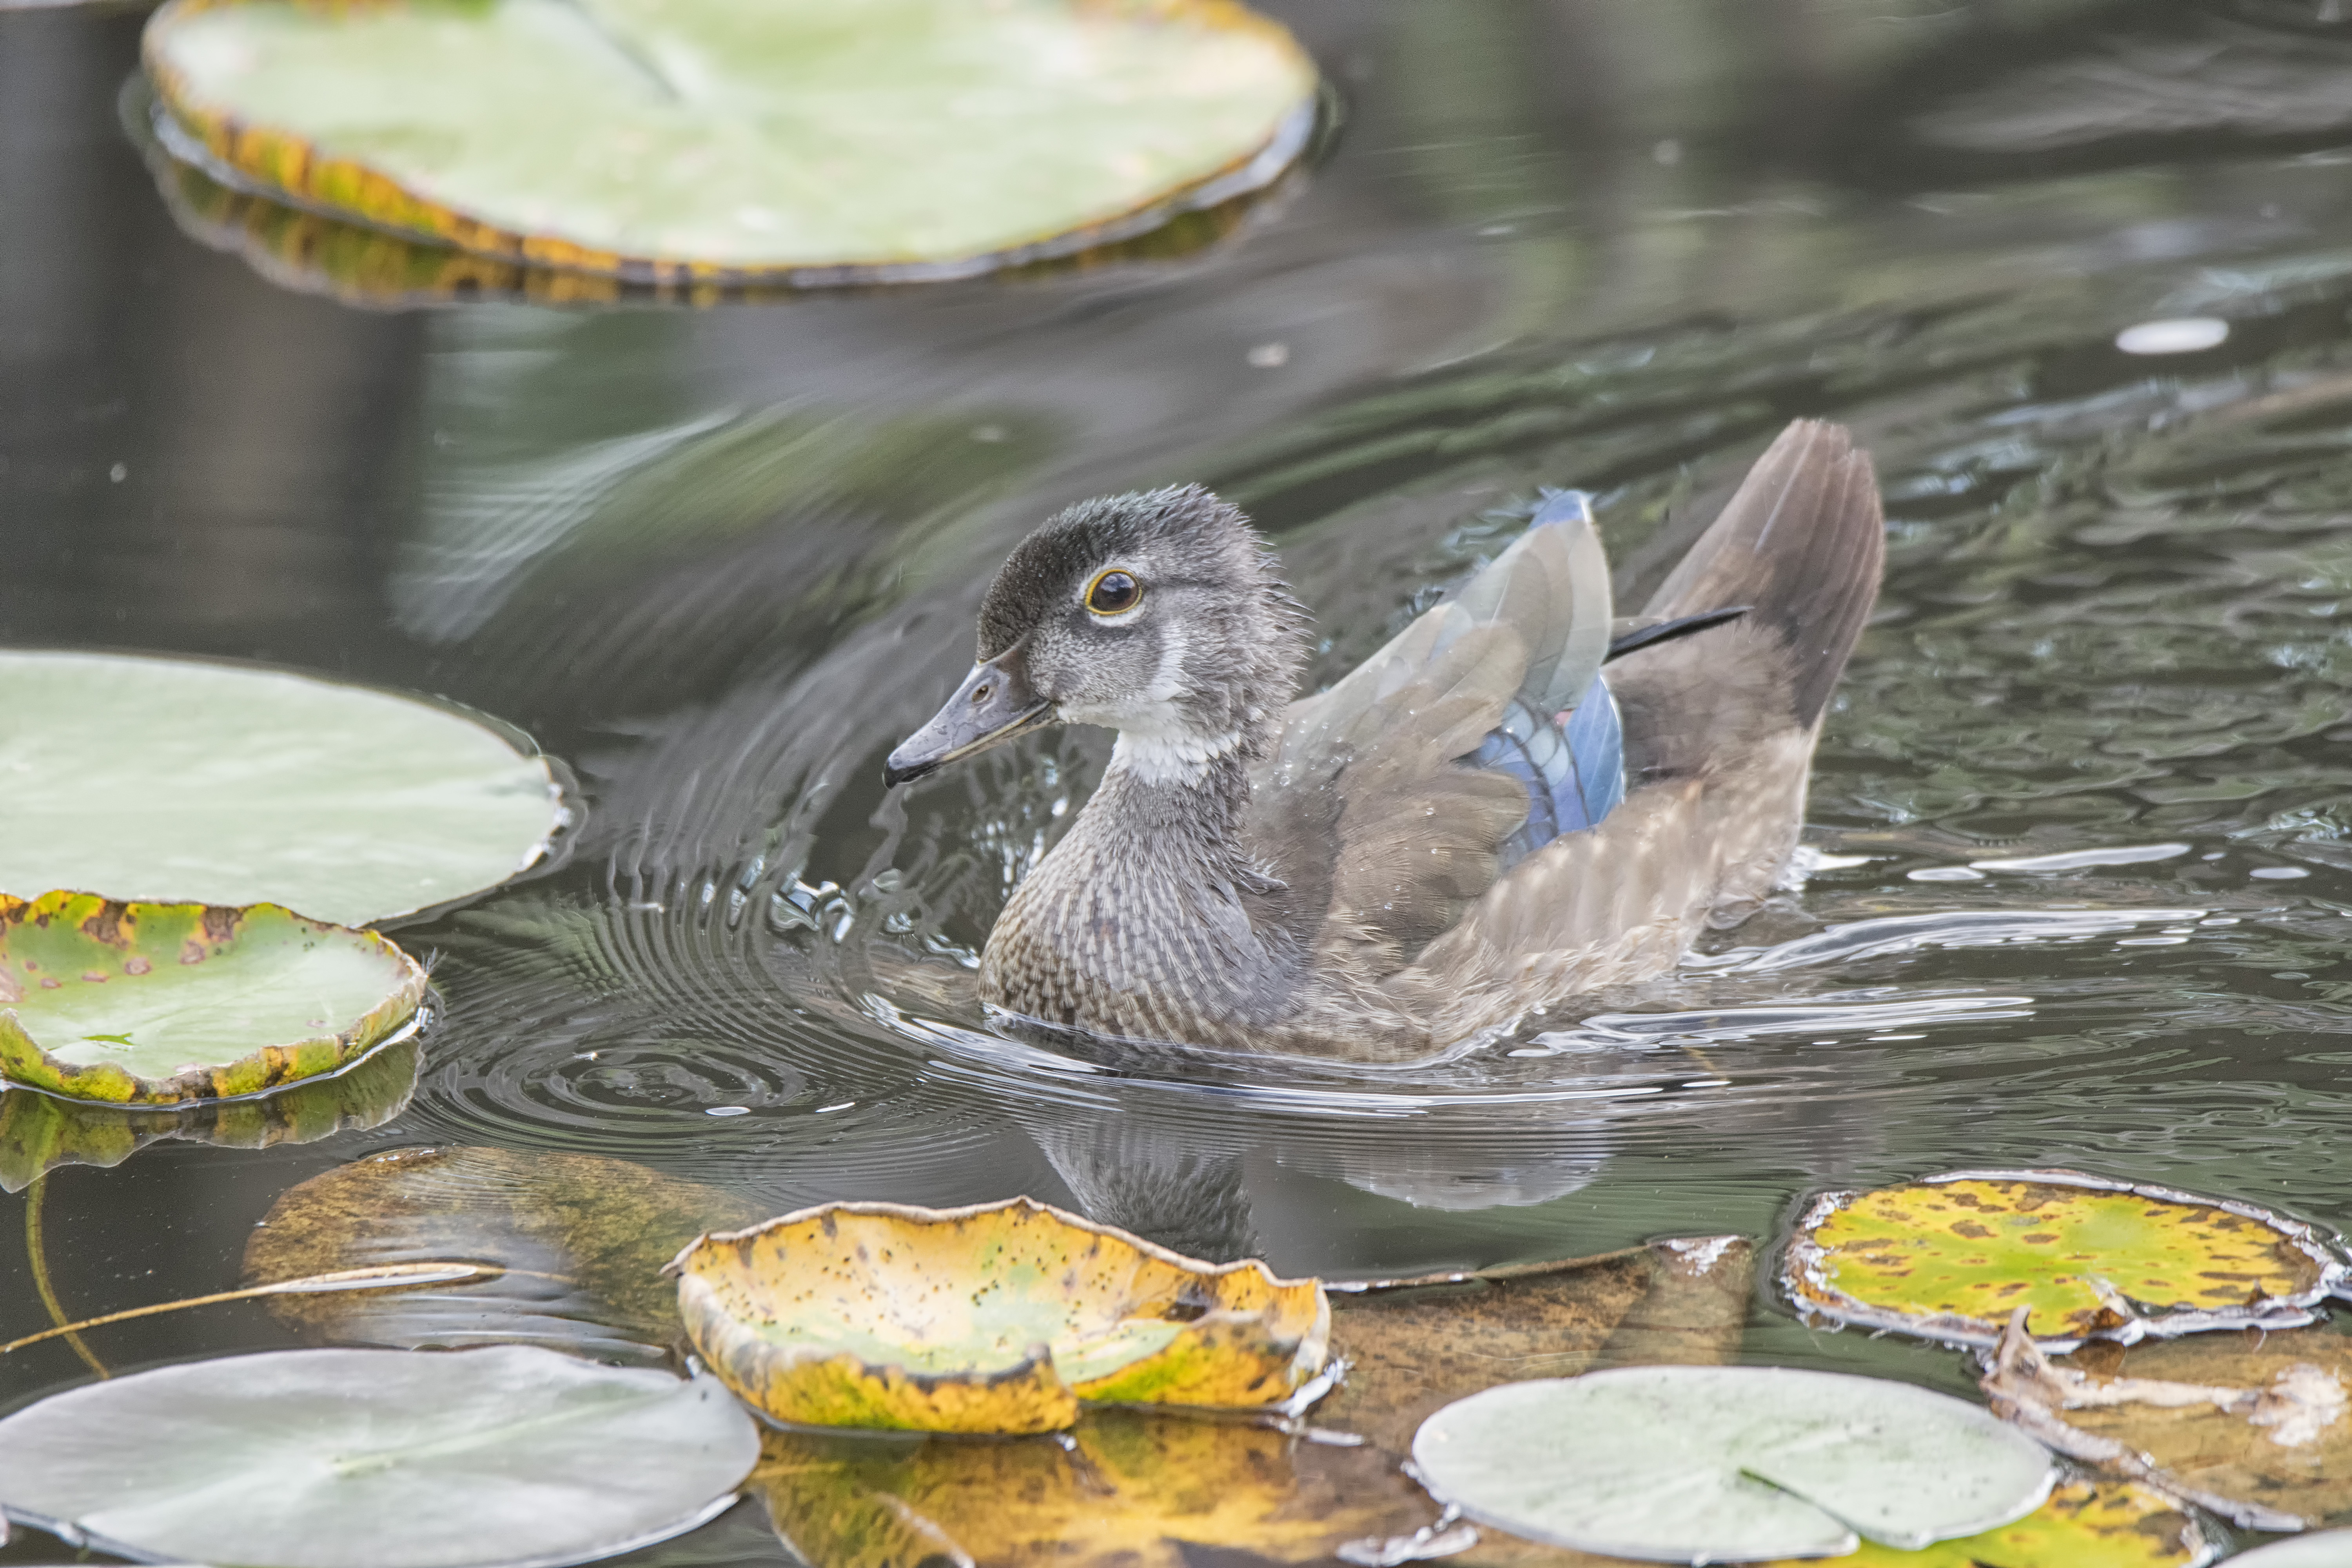
water, bird, wood, pond, wildlife, fauna, duck, canada, quebec, waterfowl, water bird, water feature, mallard, canard, sherbrooke, oiseau, branchu, perching bird, ducks geese and swans